Liège

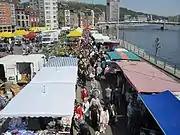
Liège, the Sunday "Batte" market

The city is well known for its very crowded folk festivals. The 15 August festival ("Le 15 août") may be the best known. The population gathers in a quarter named "Outre-Meuse" with plenty of tiny pedestrian streets and old yards. Many people come to see the procession but also to drink alcohol (mostly peket) and beer, eat cooked pears, boûkètes or sausages or simply enjoy the atmosphere until the early hours. The Saint Nicholas festival around 6 December is organized by and for the students of the University; for a few days before the event, students (wearing very dirty lab-coats) beg for money, mostly for drinking.